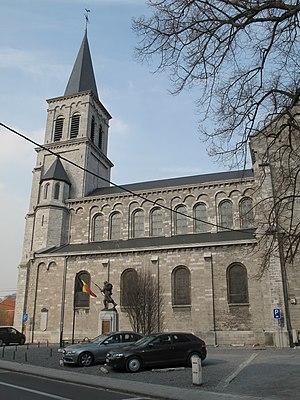
Glons est une section de la commune belge de Bassenge située en Région wallonne dans la province de Liège.